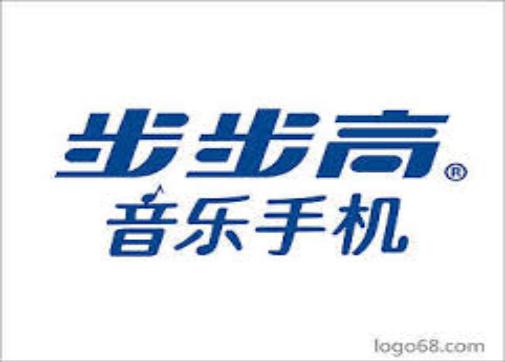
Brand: BBK
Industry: Electronic